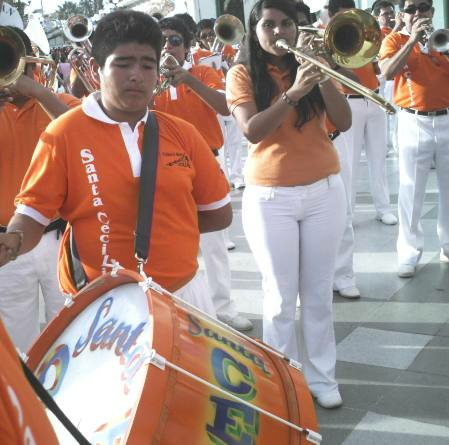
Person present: No